The Gene Machine

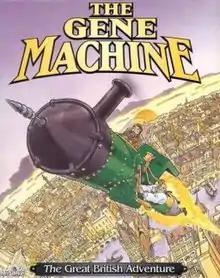
Cover art

The Gene Machine is a graphical point-and-click action adventure game, originally released in 1996 and published by Vic Tokai. It was developed by Divide By Zero.